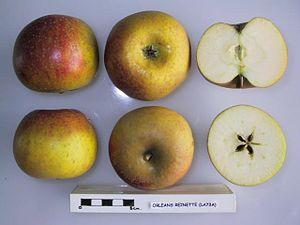
Reinette d'Orléans
Court-Pendu est le nom de différents cultivars de pommiers domestiques.
Reinette est le nom de plusieurs dizaines de variétés de pommes.